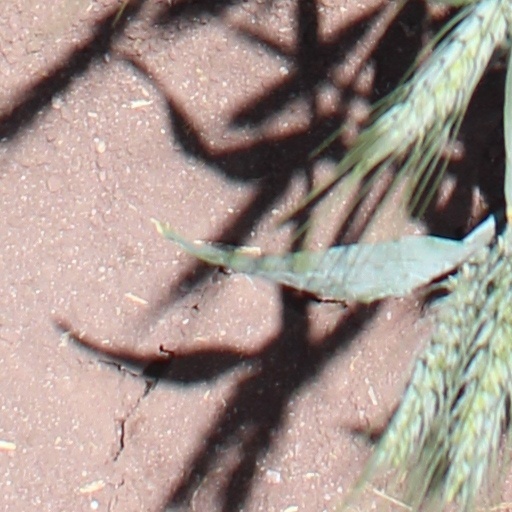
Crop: wheat